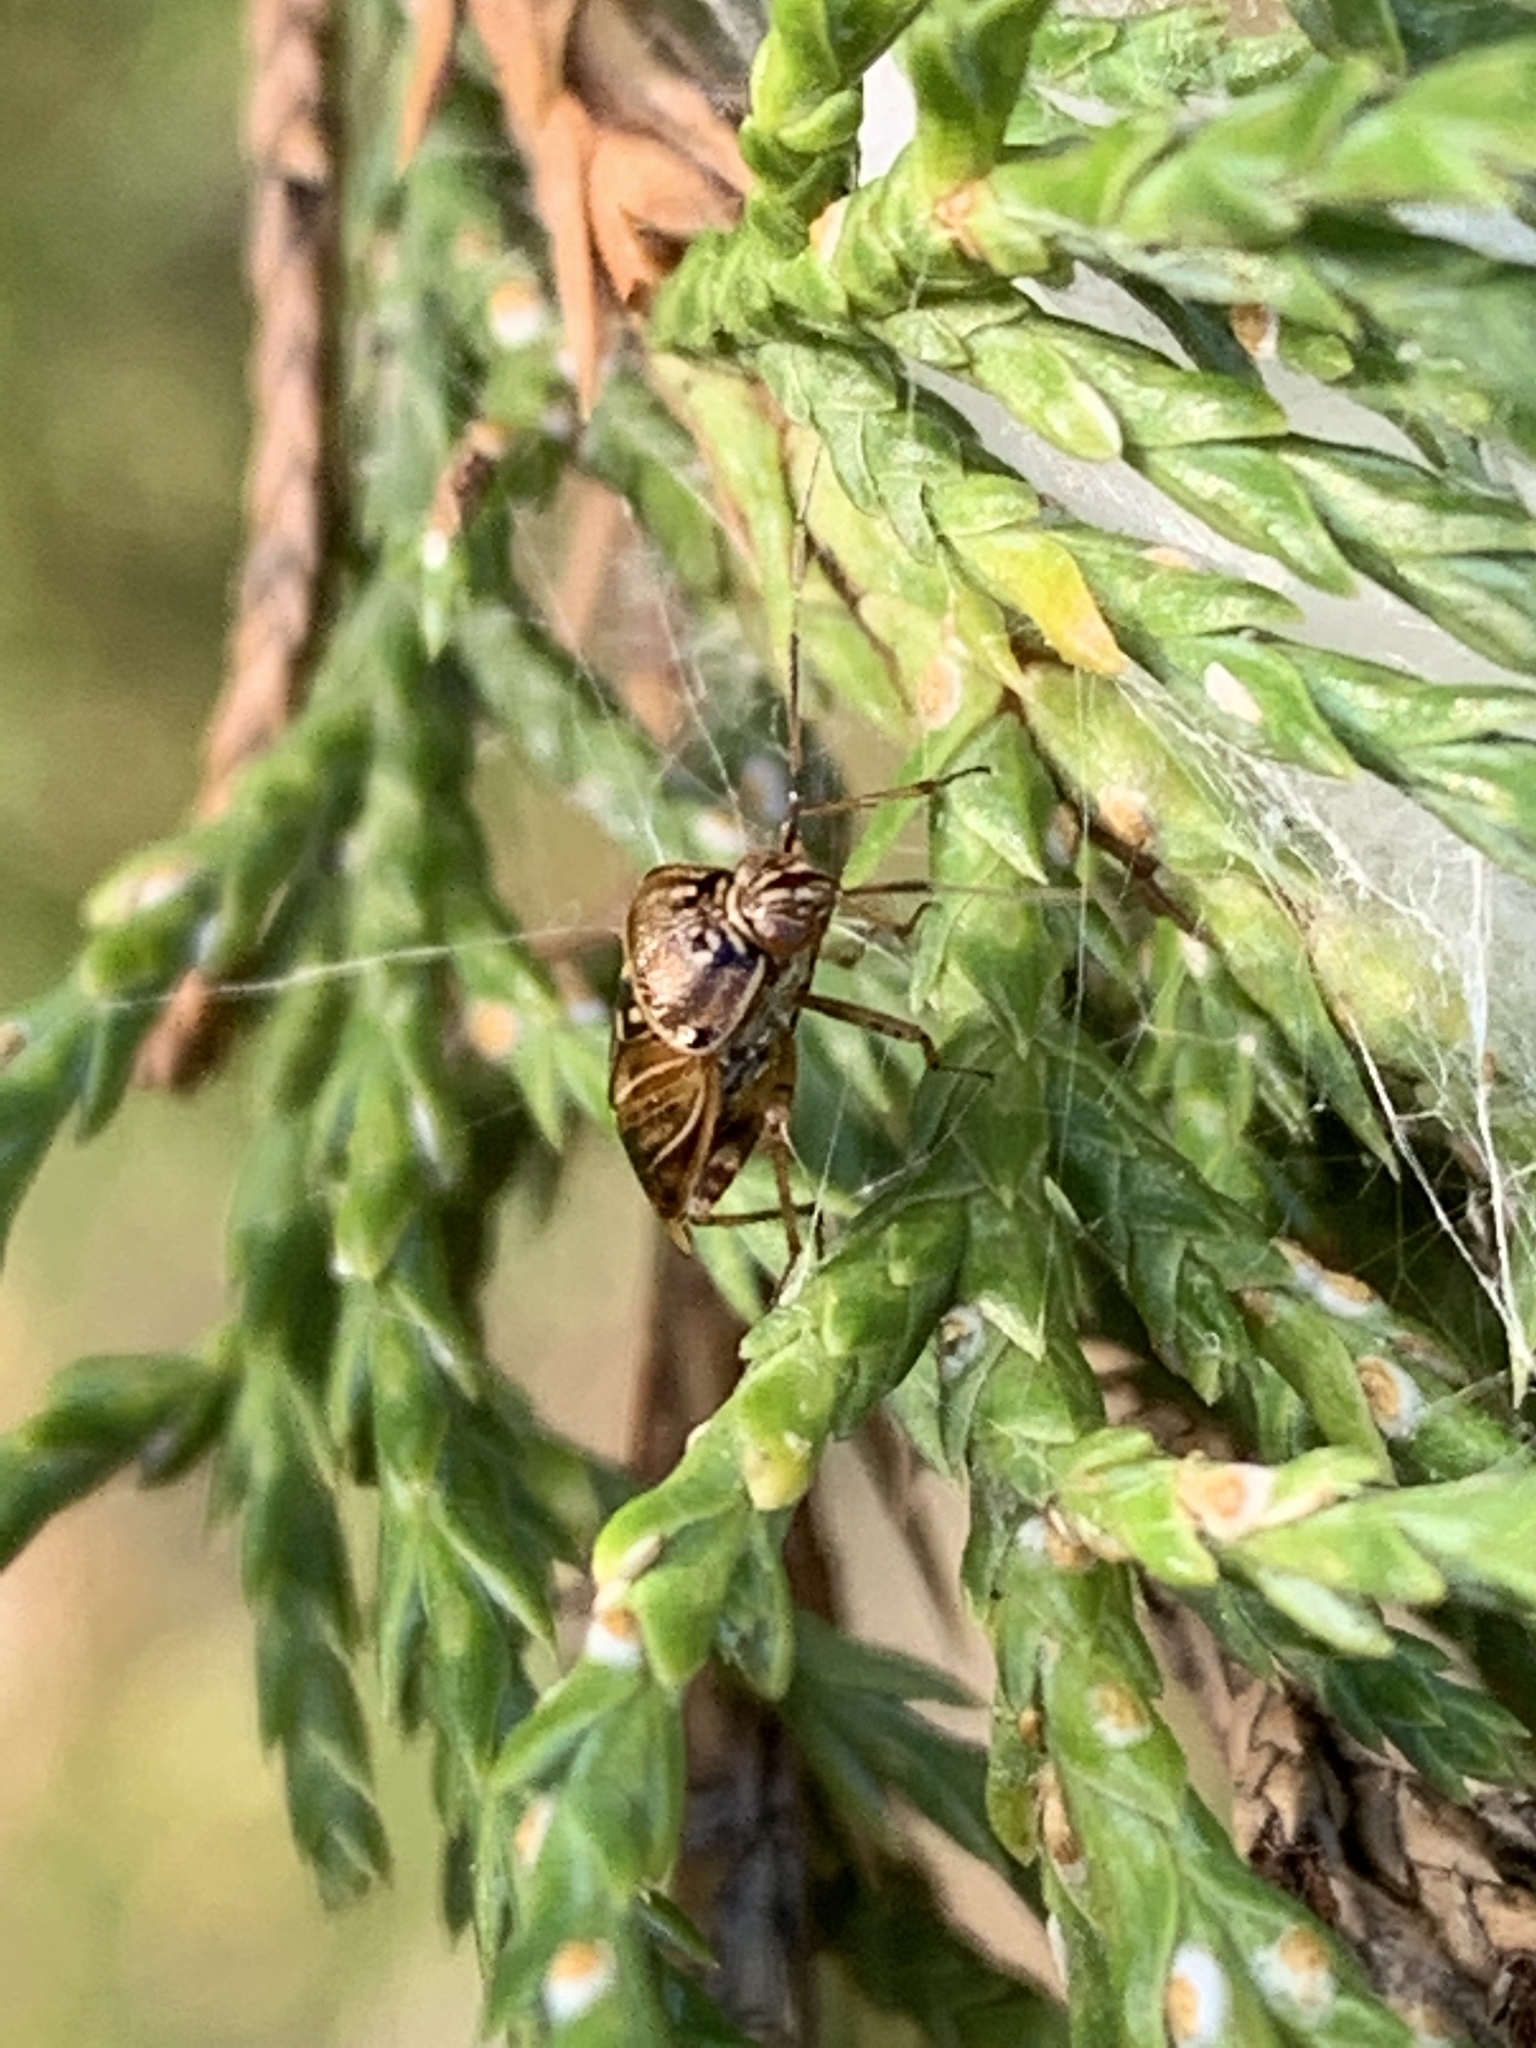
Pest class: lygus_bug